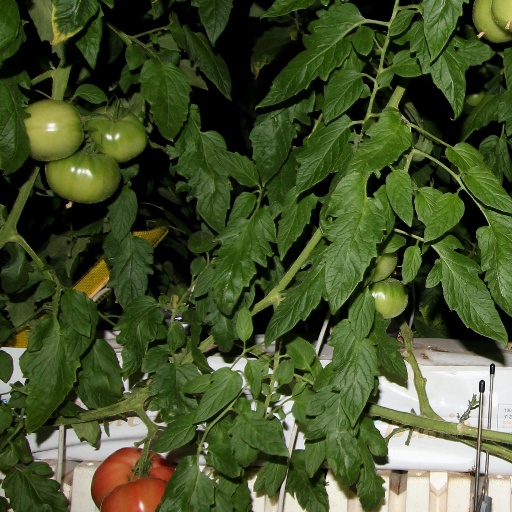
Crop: tomato